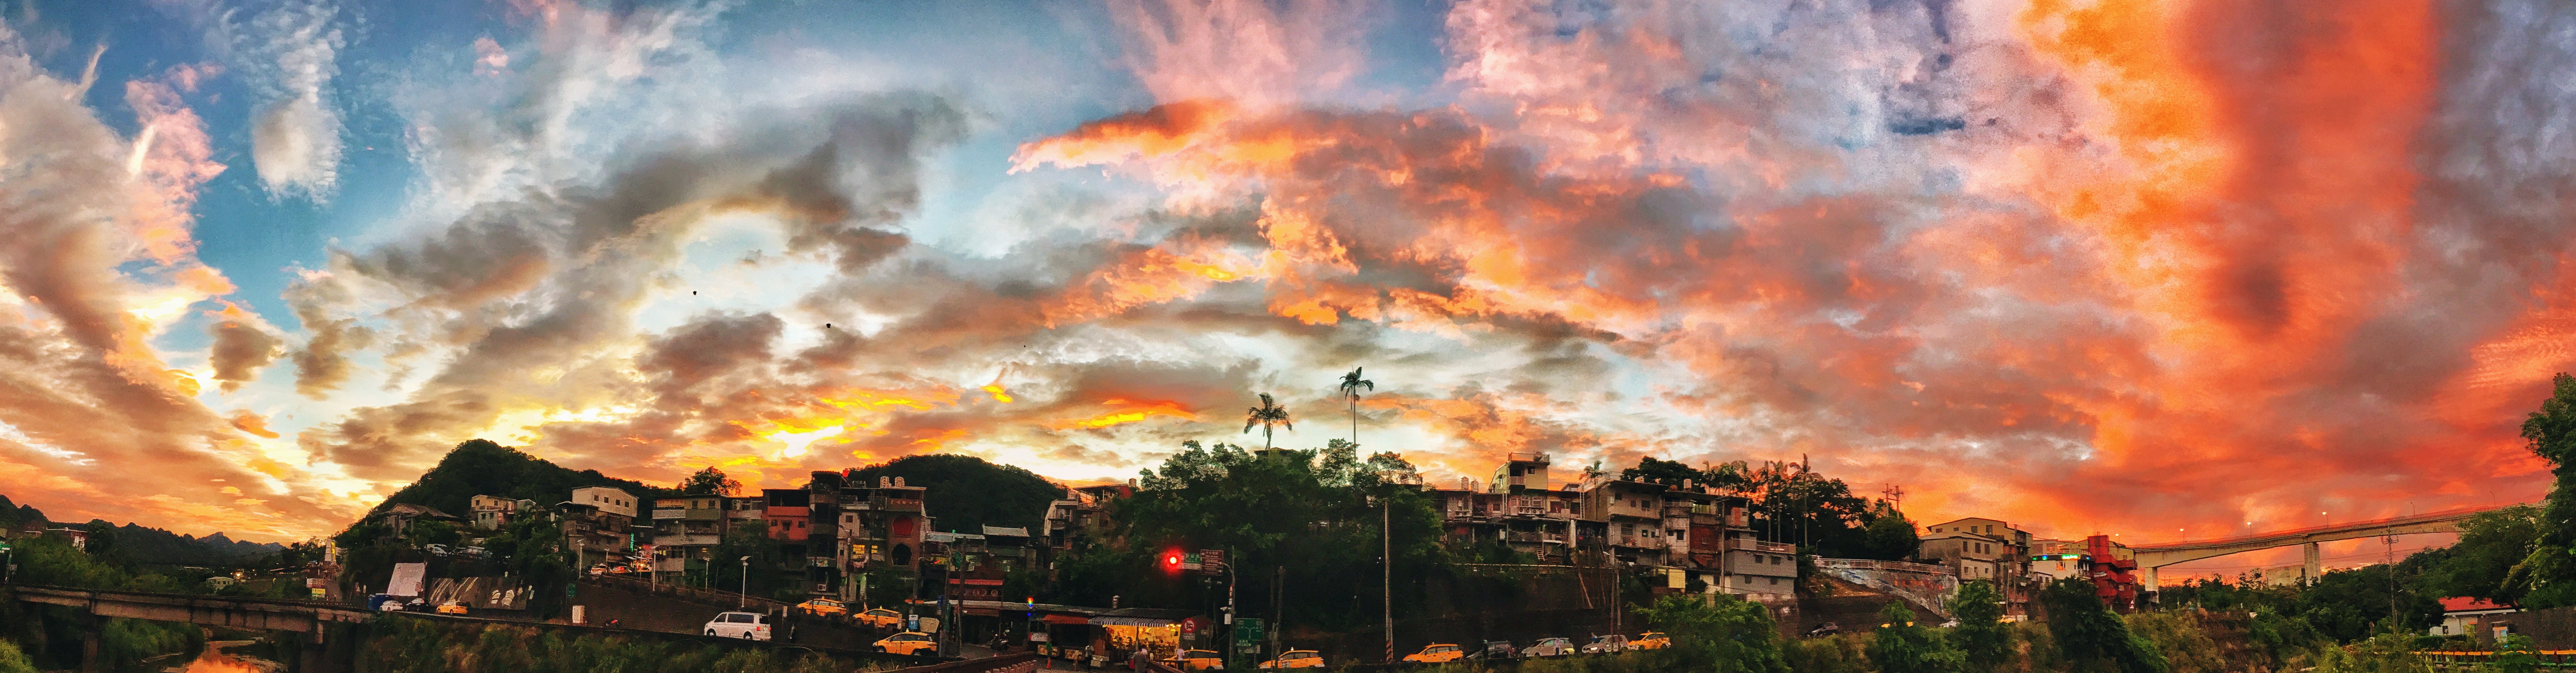
sky, cloud, geological phenomenon, smoke, wildfire, atmosphere, evening, afterglow, meteorological phenomenon, landscape, sunlight, computer wallpaper, city, dawn, tree, panorama, grass, mountain, sunset, explosion